Sport in Uruguay

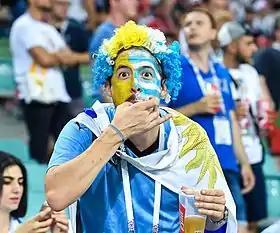
A football supporter at the 2018 FIFA World Cup.

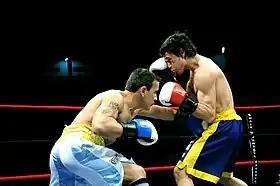
Boxing in Uruguay. 2008 World Championship.

Sport in Uruguay has been an important part of Uruguayan culture, since the early start of the nation. Winners of such important awards such as the FIFA World Cup, the French Open, and Olympic medals, Uruguay has been a constantly successful sports nation in continental and world aspects.